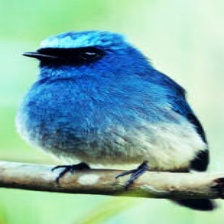
Species: INDIGO FLYCATCHER
Scientific name: EUMYIAS INDIGO